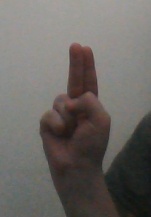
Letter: taa